Gingen an der Fils

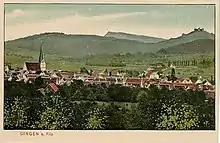
Postcard from Gingen an der Fils created by in 1900.

Some time between 1382 and 1396, Gingen was sold by the County of Helfenstein to the Free Imperial City of Ulm, whose bailiff resided in the town until 1750. Gingen became a possession of the Electorate of Bavaria in 1802, but was ceded in 1810 to the Kingdom of Württemberg. Gingen was assigned to . In 1845, the town was connected to the growing network of railways in Europe by the construction of the Fils Valley Railway. Gingen was reassigned in 1938 to the district of Göppingen and entered a period of urban growth after World War II, nearly doubling in physical size. Since the turn of the millennium, urban sprawl has primarily been to Gingen's west.